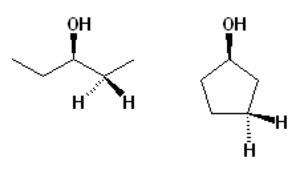
En chimie, la topicité est la relation stéréochimique entre atomes ou groupements identiques relativement au reste de la structure dont ils font partie. Dépendant de cette relation, de tels groupes sont homotopes, énantiotopes, ou diastéréotopes. Ce concept permet, par exemple, de prévoir si les atomes concernés ont même déplacement chimique en RMN, ou s'ils se comporteront de façon similaire vis-à-vis d'un réactif chiral.